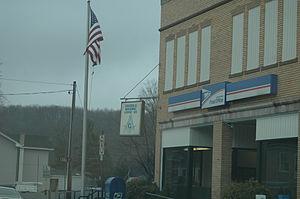
Osceola Mills est un borough situé à l'est du comté de Clearfield, en Pennsylvanie, aux États-Unis. En 2010, il comptait une population de 1 141 habitants.